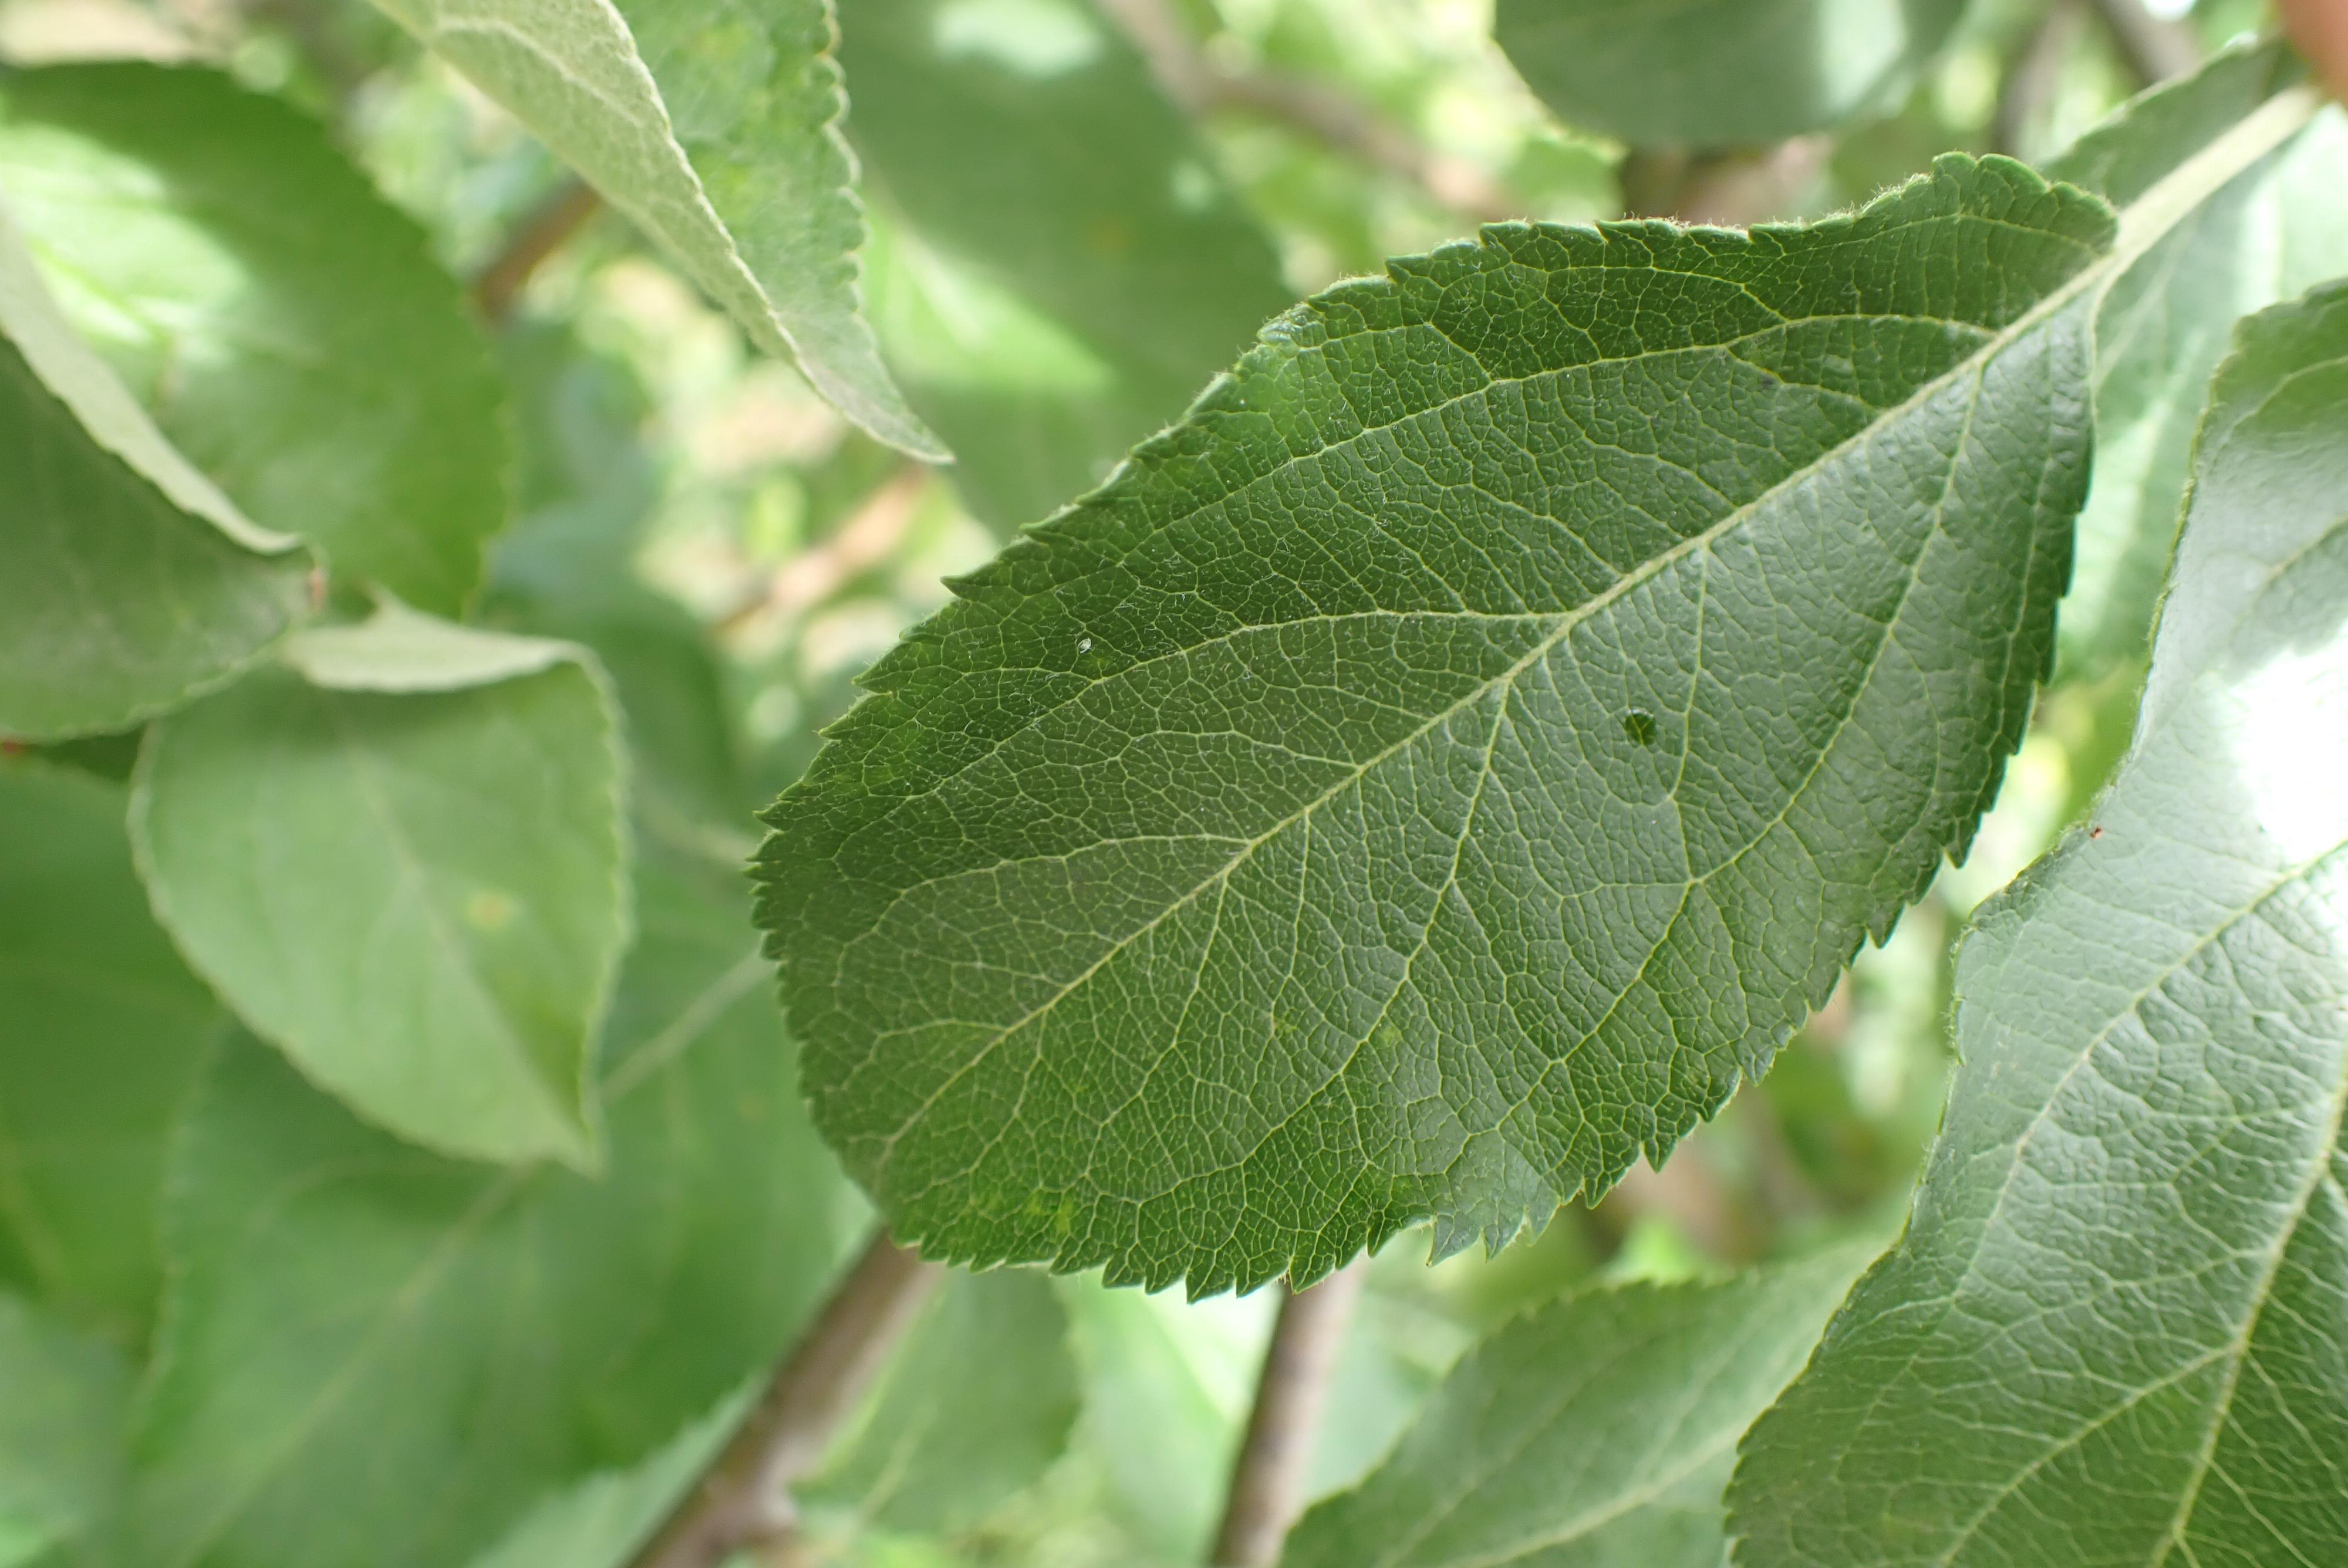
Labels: healthy